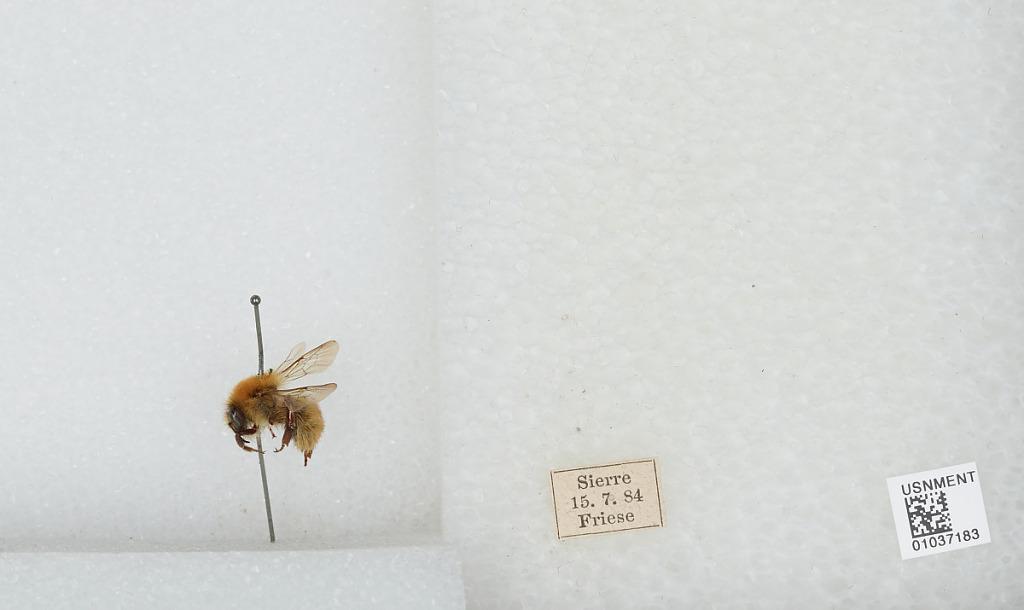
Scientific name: Bombus (Pyrobombus) pratorum (Linnaeus)
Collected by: Friese
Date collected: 1884-7-15
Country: Switzerland
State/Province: Valais
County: Sierre
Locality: Sierre
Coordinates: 46.289, 7.53371